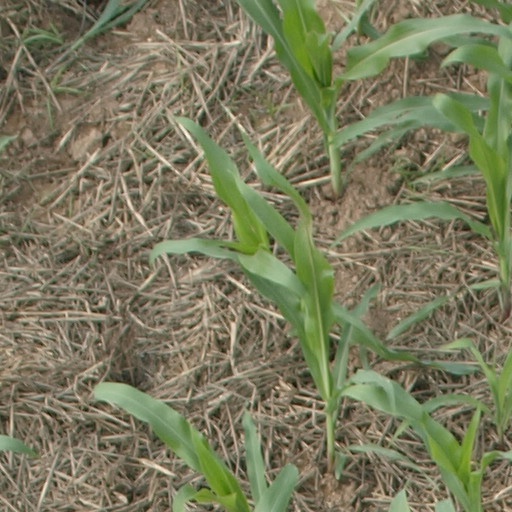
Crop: maize; corn